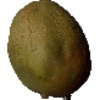
Label: Papaya 1